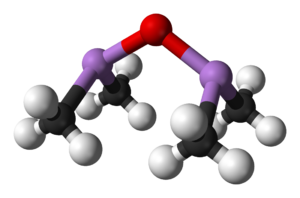
Le liquide fumant de Cadet, encore appelé liqueur fumante de Cadet, est le premier composé organométallique à avoir été synthétisé par l'homme. En 1760, le chimiste français Louis Claude Cadet de Gassicourt synthétise ce liquide rouge par la réaction de l'acétate de potassium avec le trioxyde d'arsenic :
L'oxyde de cacodyle est un composé chimique de formule semi-développée [(CH₃)₂As]₂O. Ce composé organoarsenical a une importance historique en ce qu'il est considéré comme le premier composé organométallique synthétisé sous une forme relativement pure.